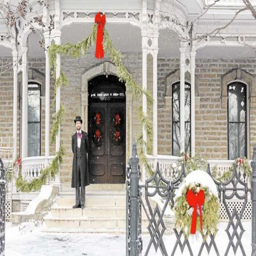
all dressed up for the holidays .